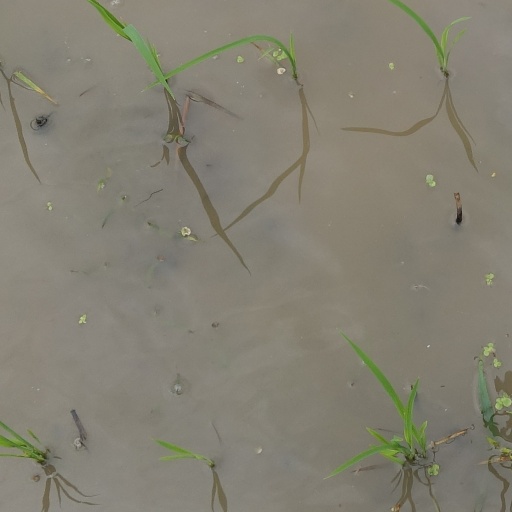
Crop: rice